Swiss mercenaries

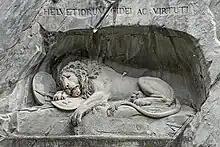
The "Lion Monument" in Lucerne, Switzerland, commemorates the sacrifice of the Swiss Guards at the Tuileries in 1792.

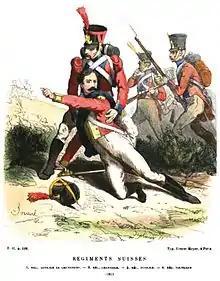
Swiss soldiers of the "Grande Armée" during the Napoleonic Wars

At the outbreak of the French Revolution the Swiss troops were, as at least nominal foreigners, still considered more reliable than their French counterparts in a time of civil unrest. In April 1791 the nominal strength of the Swiss line regiments in French service was 11,429 men with a further 2,330 in the Swiss Guards. Swiss regiments made up a significant proportion of the royal troops summoned to Paris by Louis XVI in early July 1789. A detachment of Swiss grenadiers from the Salis-Samade Regiment was sent to reinforce the garrison of the Bastille prison shortly before it was besieged by the mob. The Swiss and other royal troops were subsequently withdrawn to their frontier garrisons. Over the next years The Ernest Regiment in particular faced a series of clashes with local citizens, culminating in a two-day battle with Marseilles' militia in 1791. This indication of growing popular resentment against the Swiss caused the Canton of Berne to recall the disarmed regiment. Another Swiss regiment, the Châteauvieux, played a major part in the Nancy affair (mutiny) of 1790 and 23 of its soldiers were executed, after trial by their own Swiss officers. The Swiss Guard however remained loyal and was massacred on 10 August 1792, when the mob attacked the Tuileries Palace, although Louis XVI had already left the building. The eleven Swiss regiments of line infantry were disbanded under a decree passed by the French Assembly on 20 August 1792. Over three thousand Swiss soldiers transferred individually to French units and continued in service. However, many of the rank and file returned to Switzerland, where measures had to be taken to provide them with relief and reintegration into the rural society from which most had been drawn.